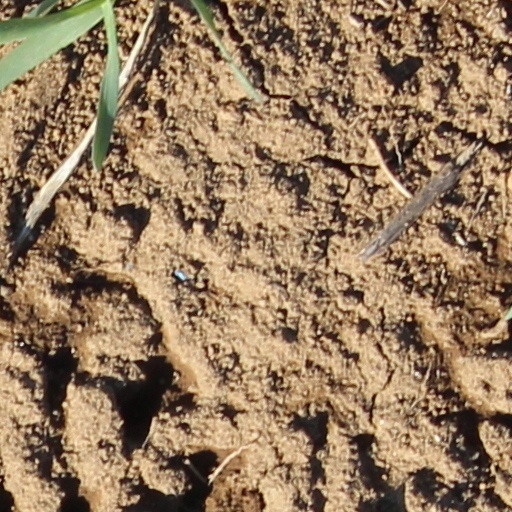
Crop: wheat